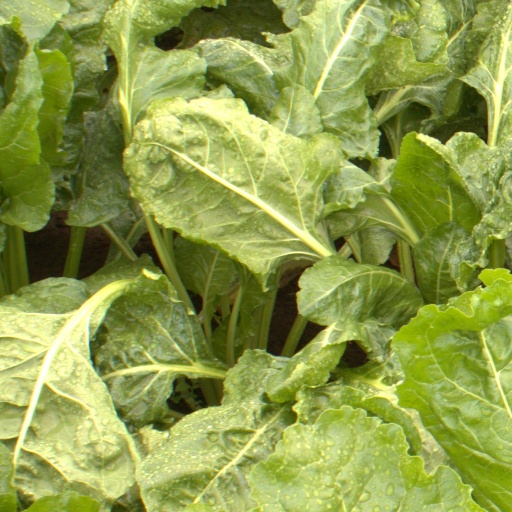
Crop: sugar beet